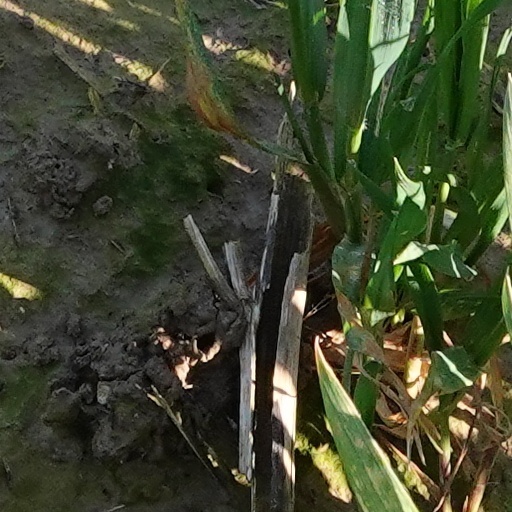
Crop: wheat